West Morris Central High School

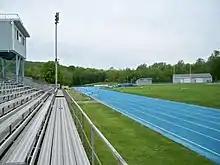
The school track surrounds the football field.

The school offers programs in baseball, basketball, cheerleading, fencing, women's field hockey, football, men's ice hockey, lacrosse, soccer, softball, swimming, tennis, unified sports, volleyball, wrestling, and track and field.